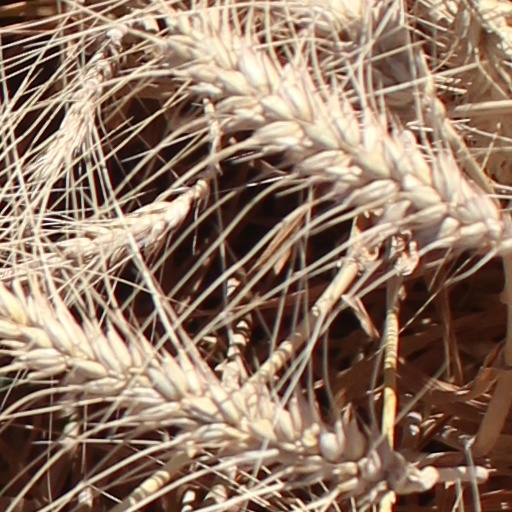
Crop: wheat